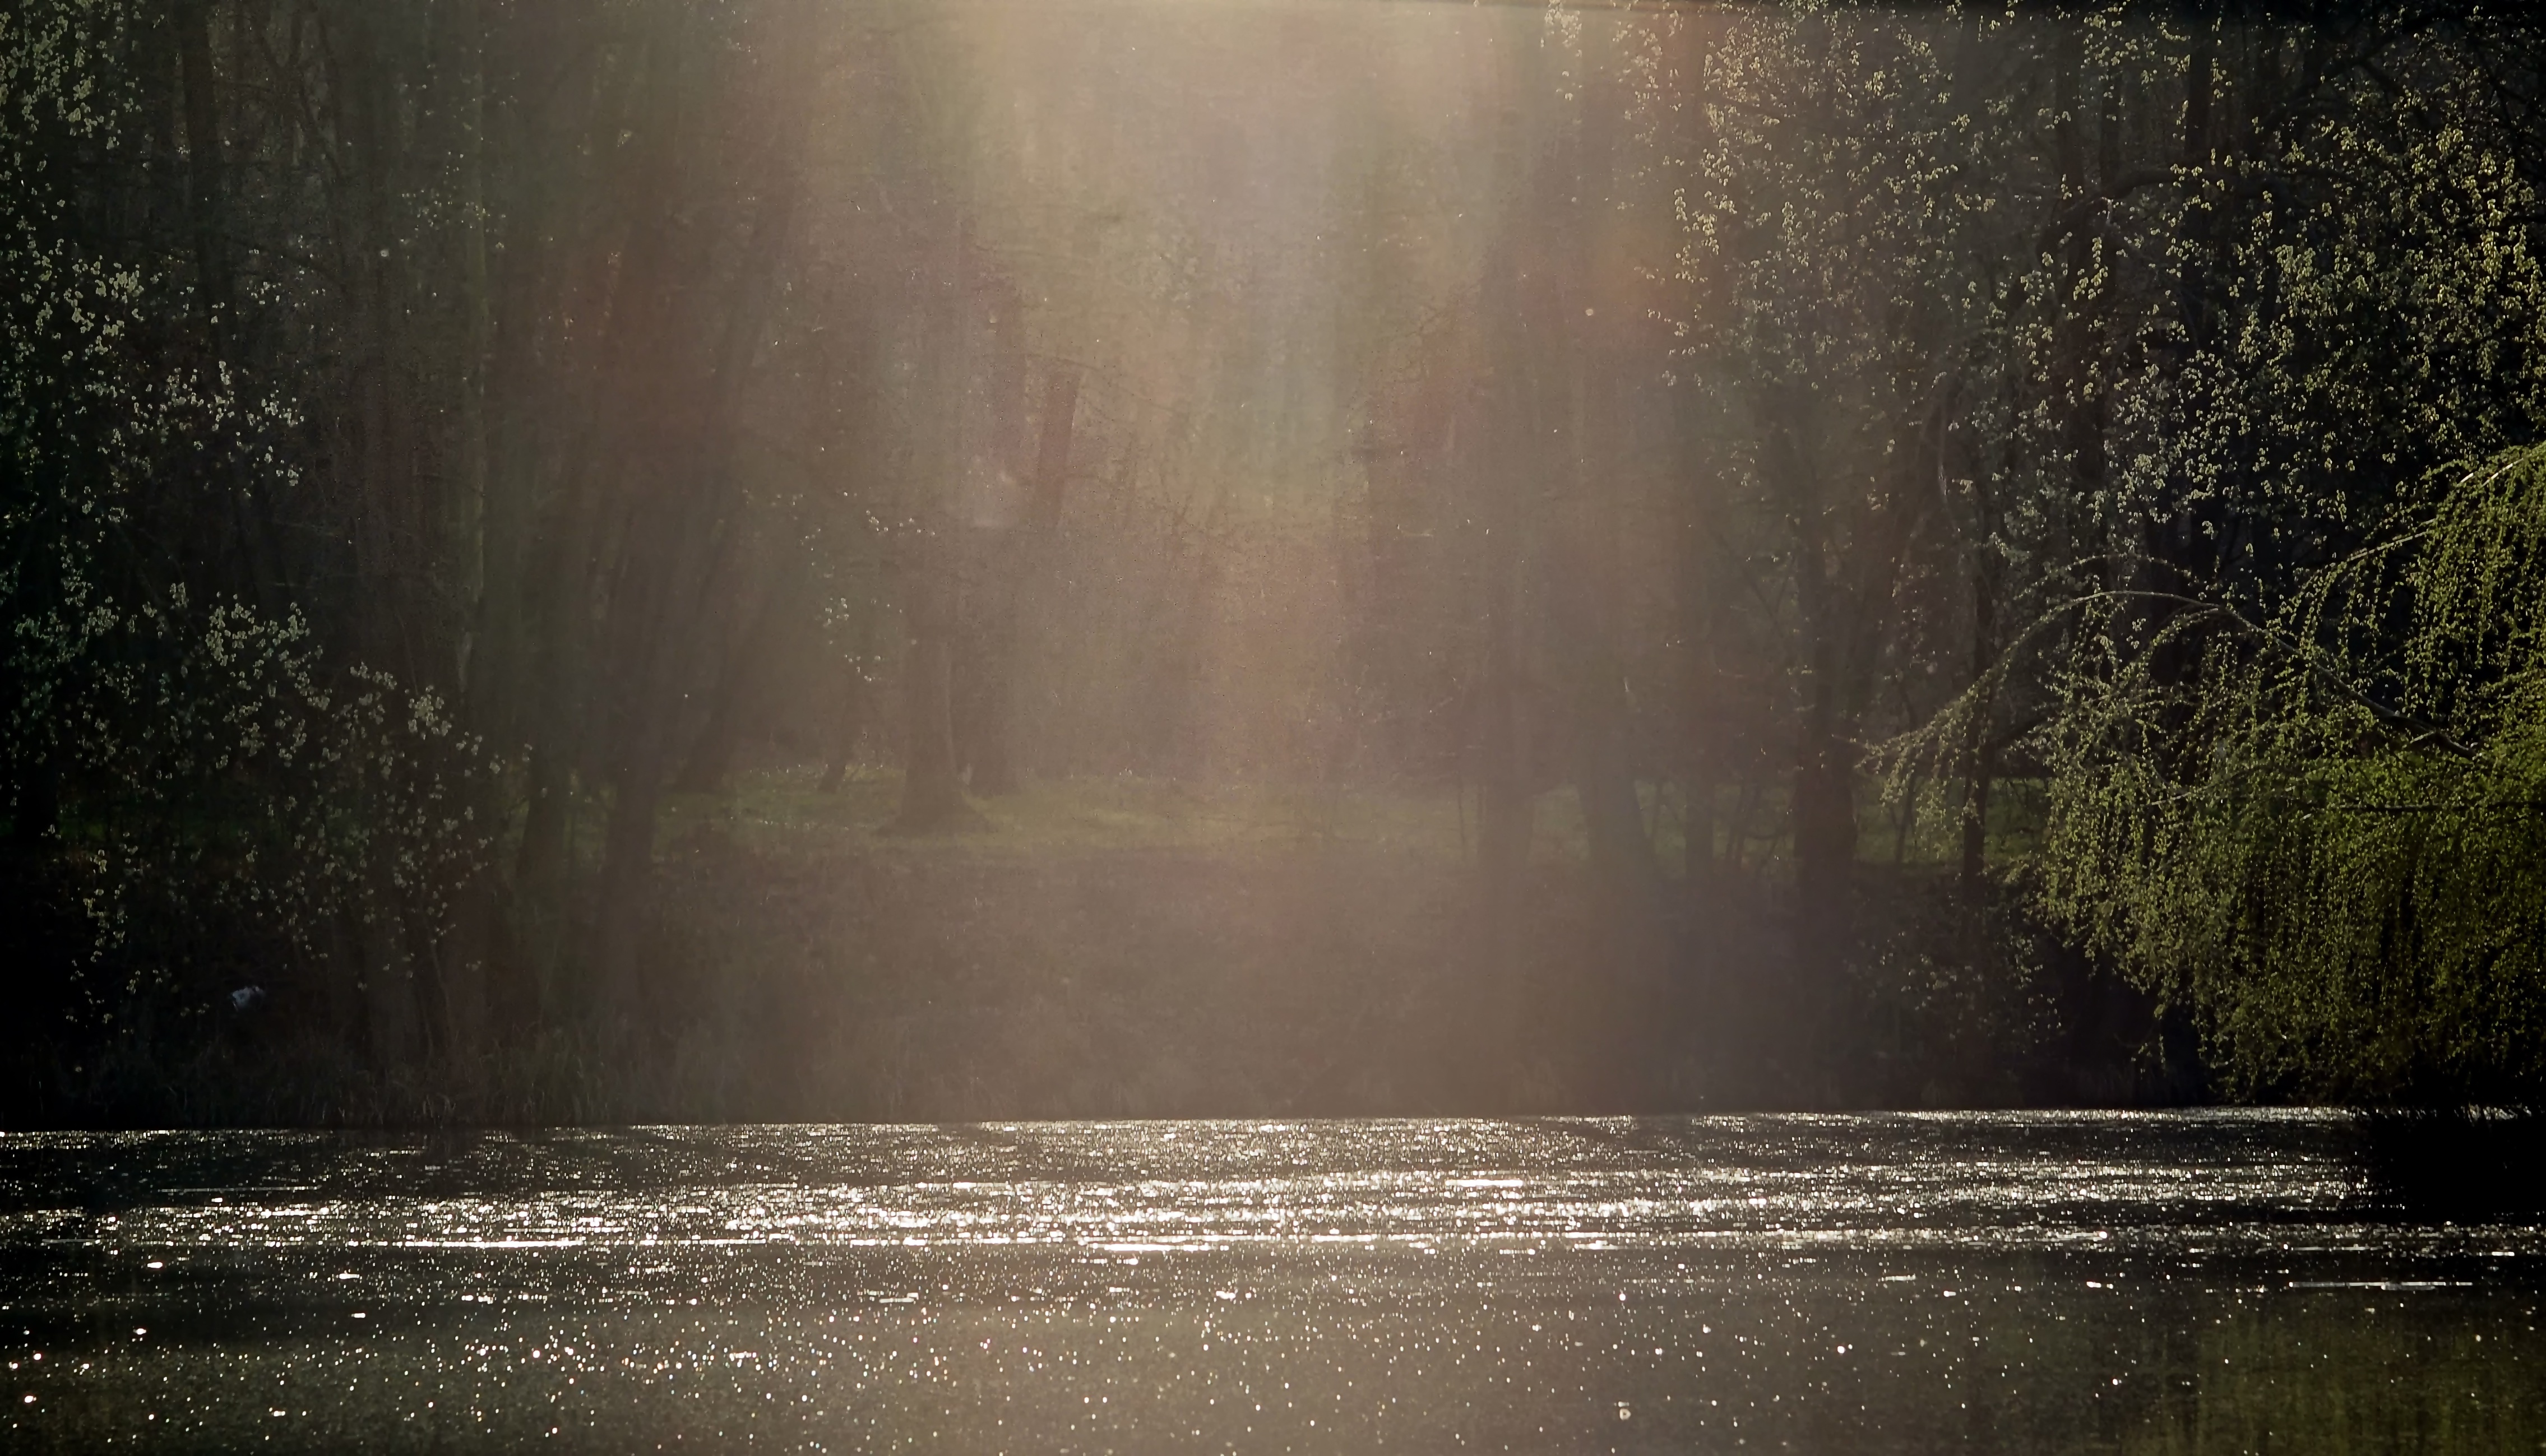
water, nature, forest, waterfall, light, plant, fog, mist, night, sunlight, morning, reflection, autumn, weather, darkness, body of water, water feature, atmospheric phenomenon